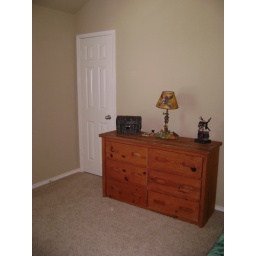
door opens up to a walk in closet with window to the front